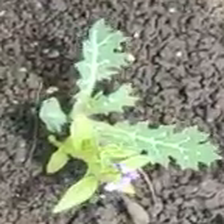
Weed species: Bilayat_(Mexicana_Argemone)